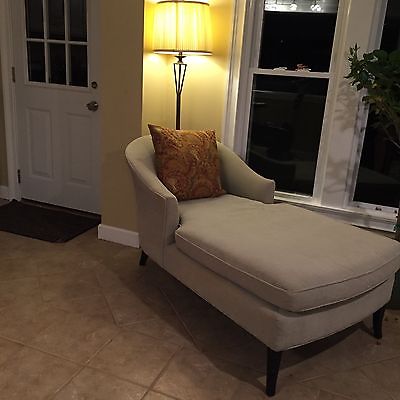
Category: sofa